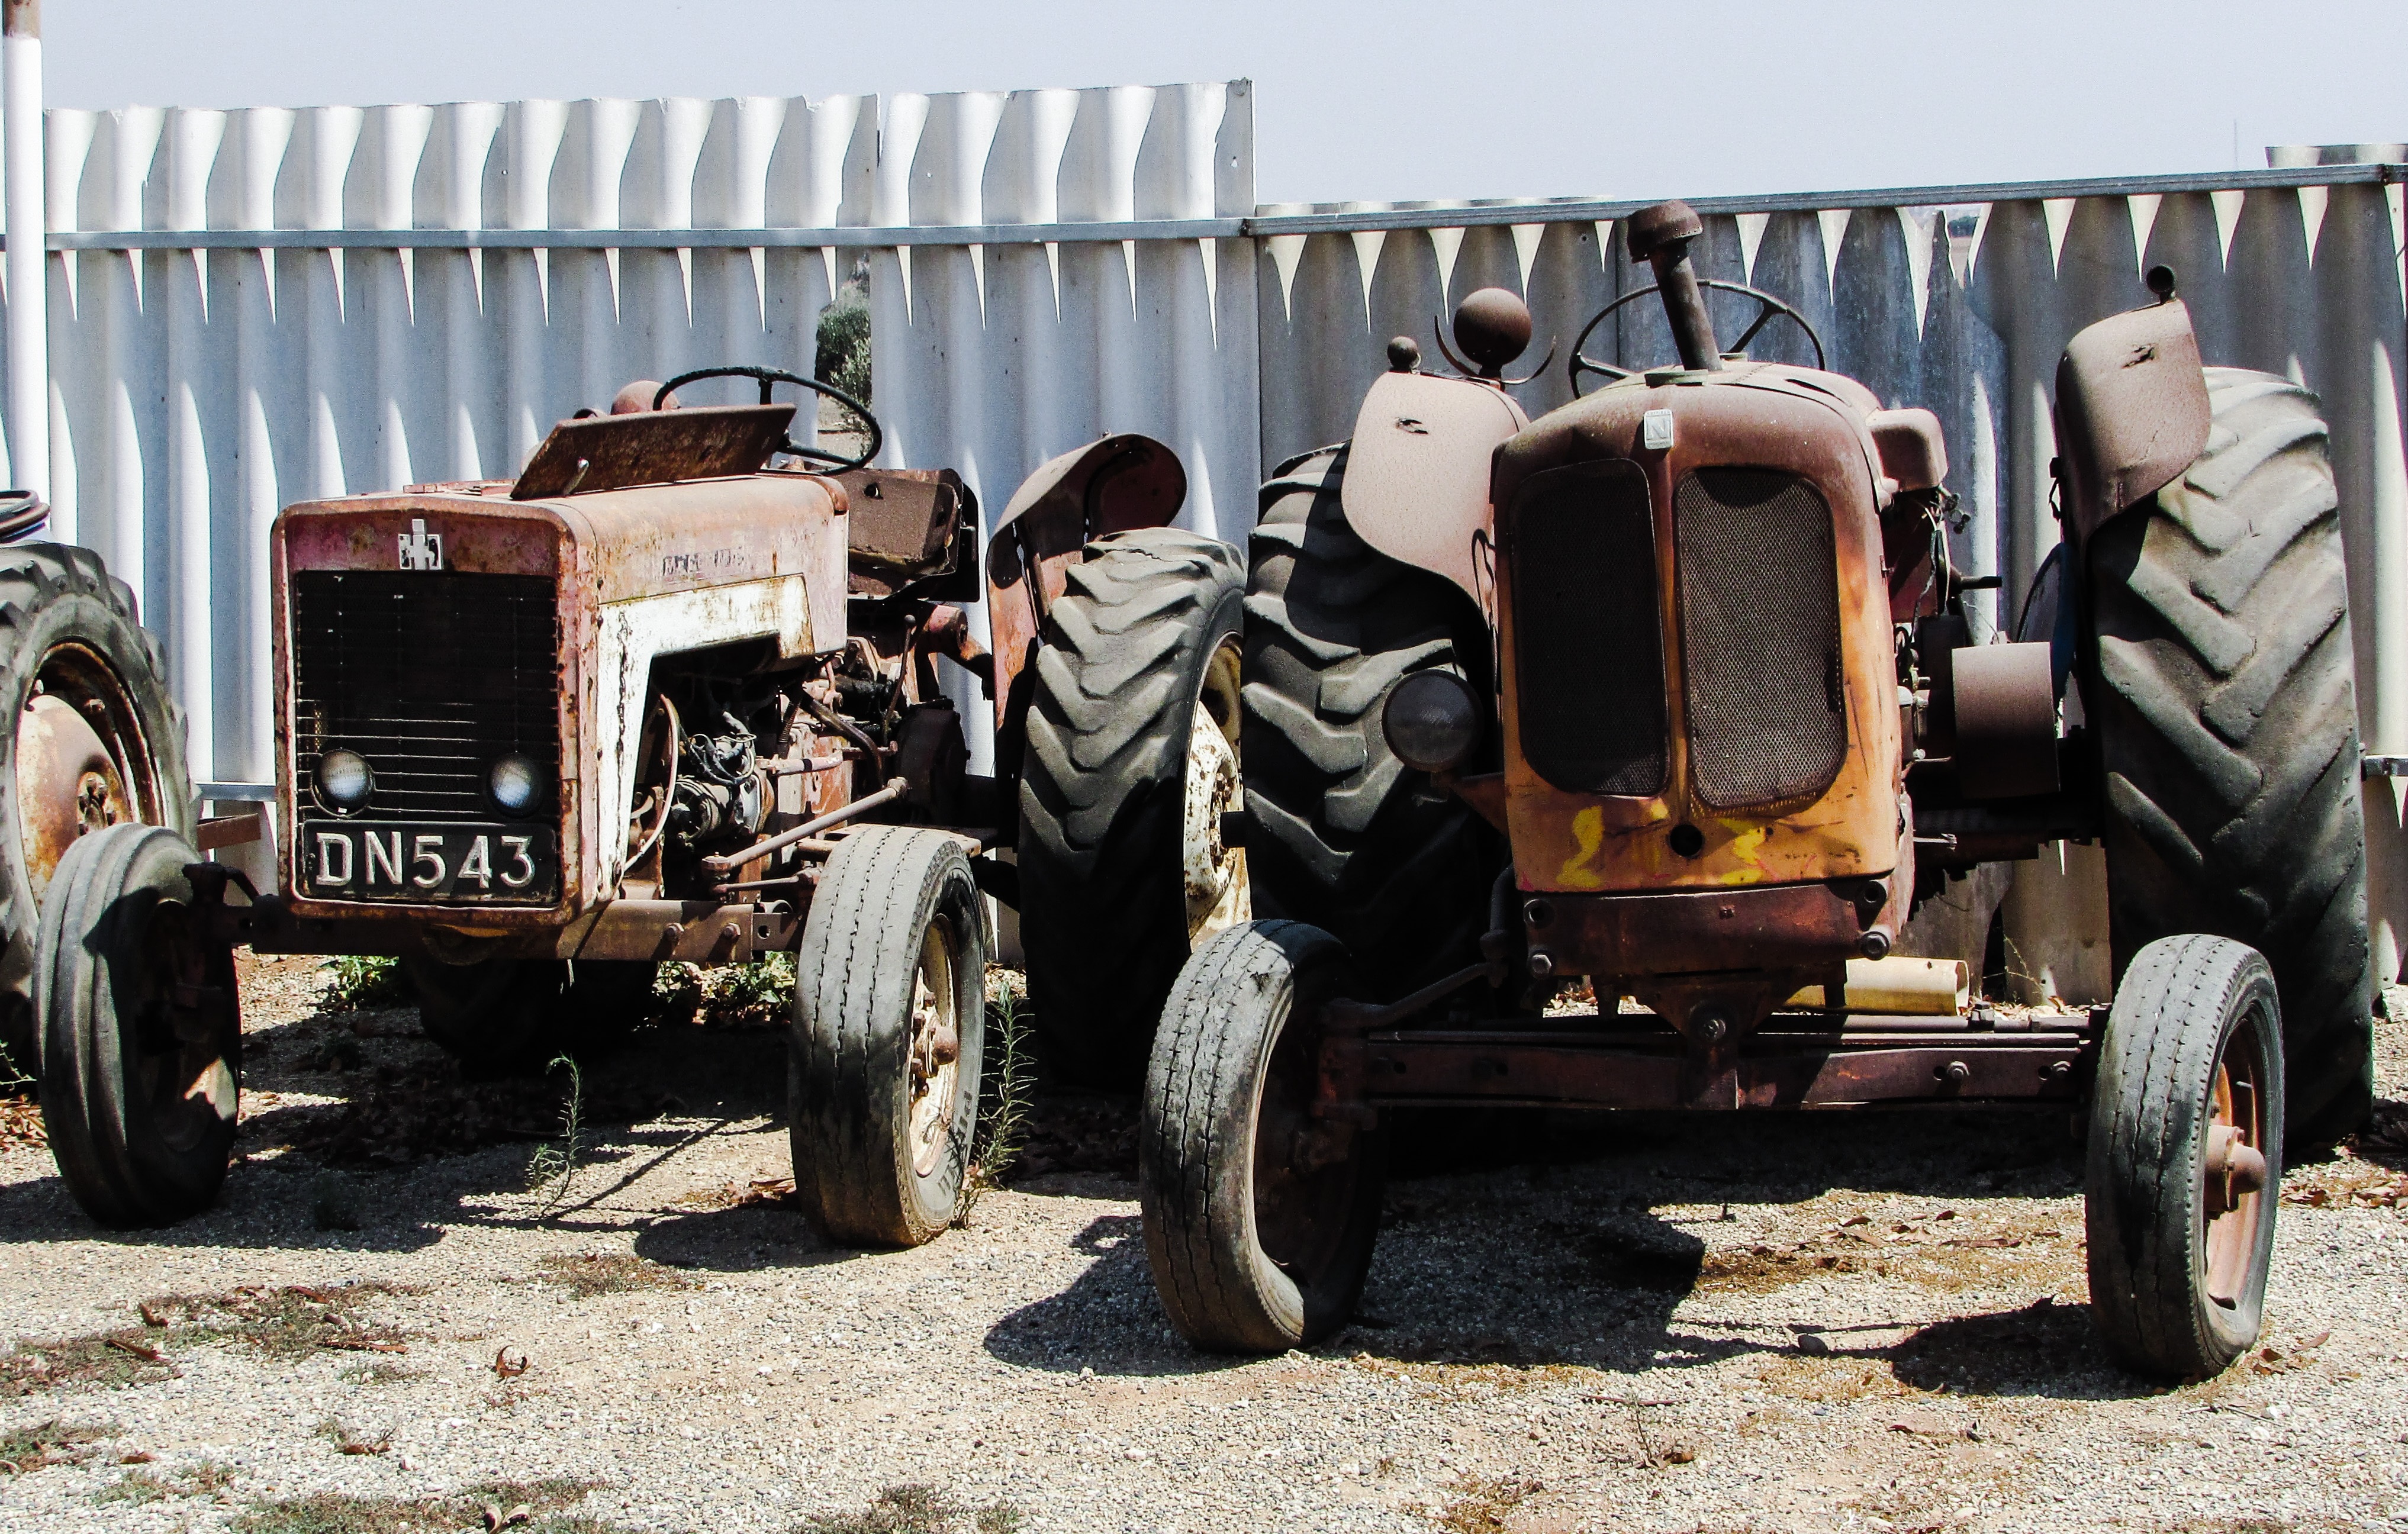
car, tractor, antique, old, military, transport, rural, vehicle, equipment, abandoned, machine, rusty, tractors, automobile make